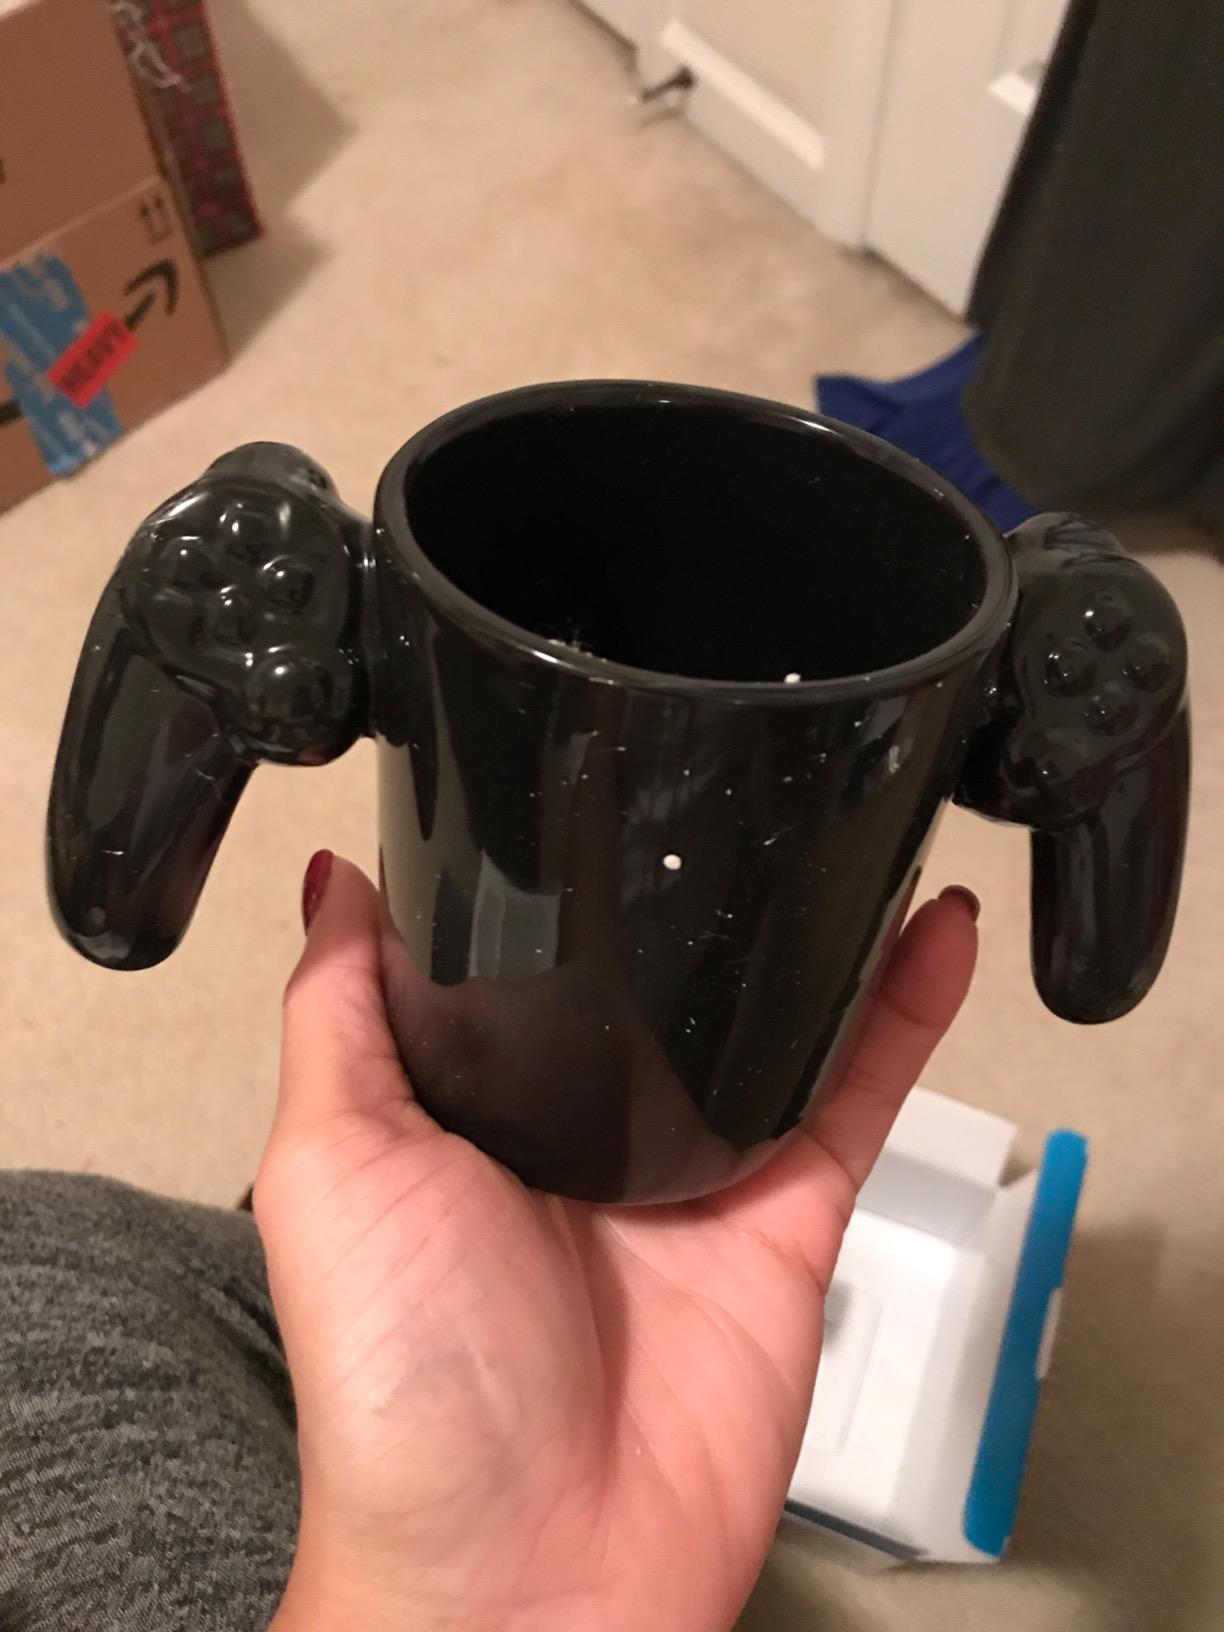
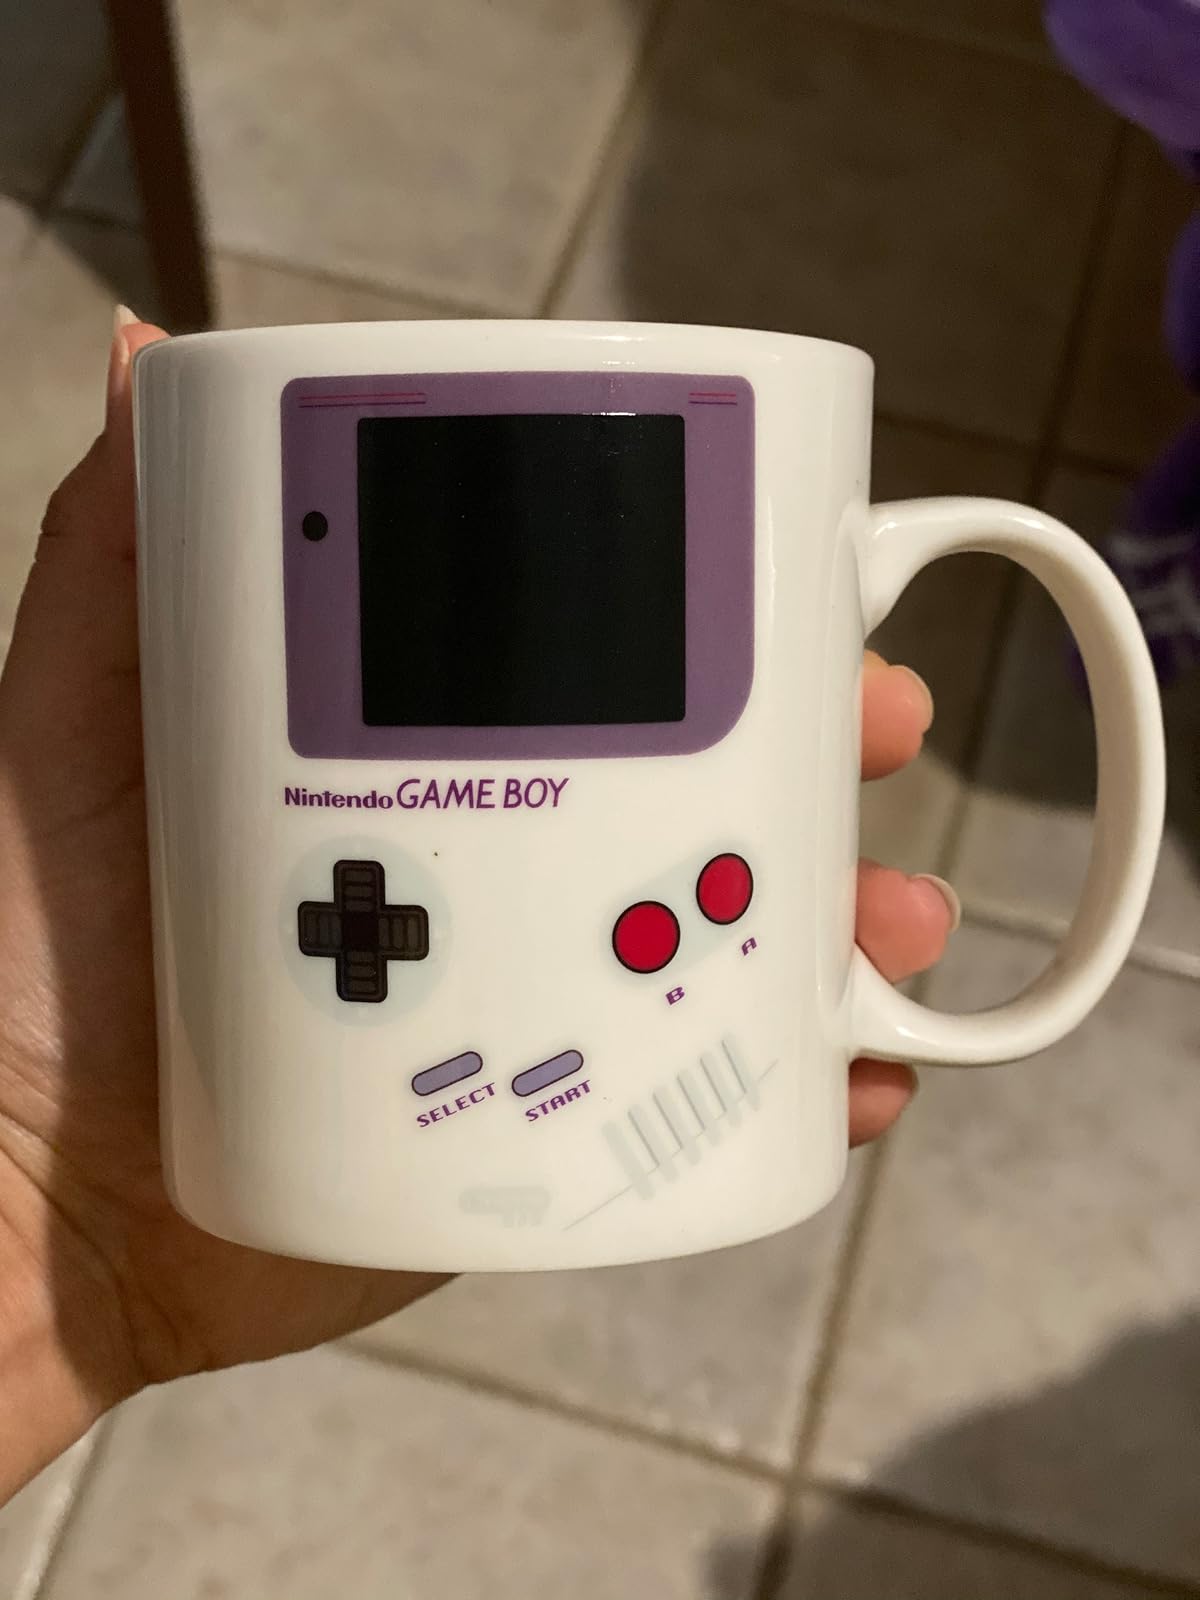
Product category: items_mug
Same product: no